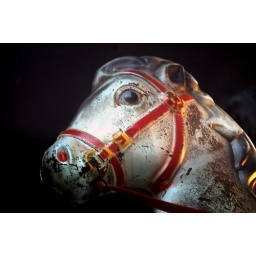
An old metal horse in an antique store window in Halifax